Anthony Zinno

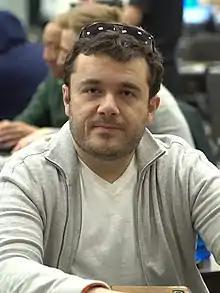
Anthony Zinno at LAPC 2018

Anthony Zinno (born 1981) is a professional poker player from Cranston, Rhode Island. He has won three World Poker Tour (WPT) titles and four World Series of Poker (WSOP) bracelets.